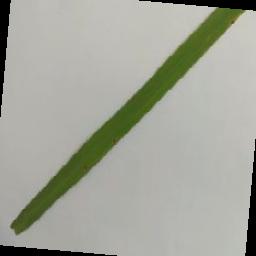
Label: Rice___Brown_Spot